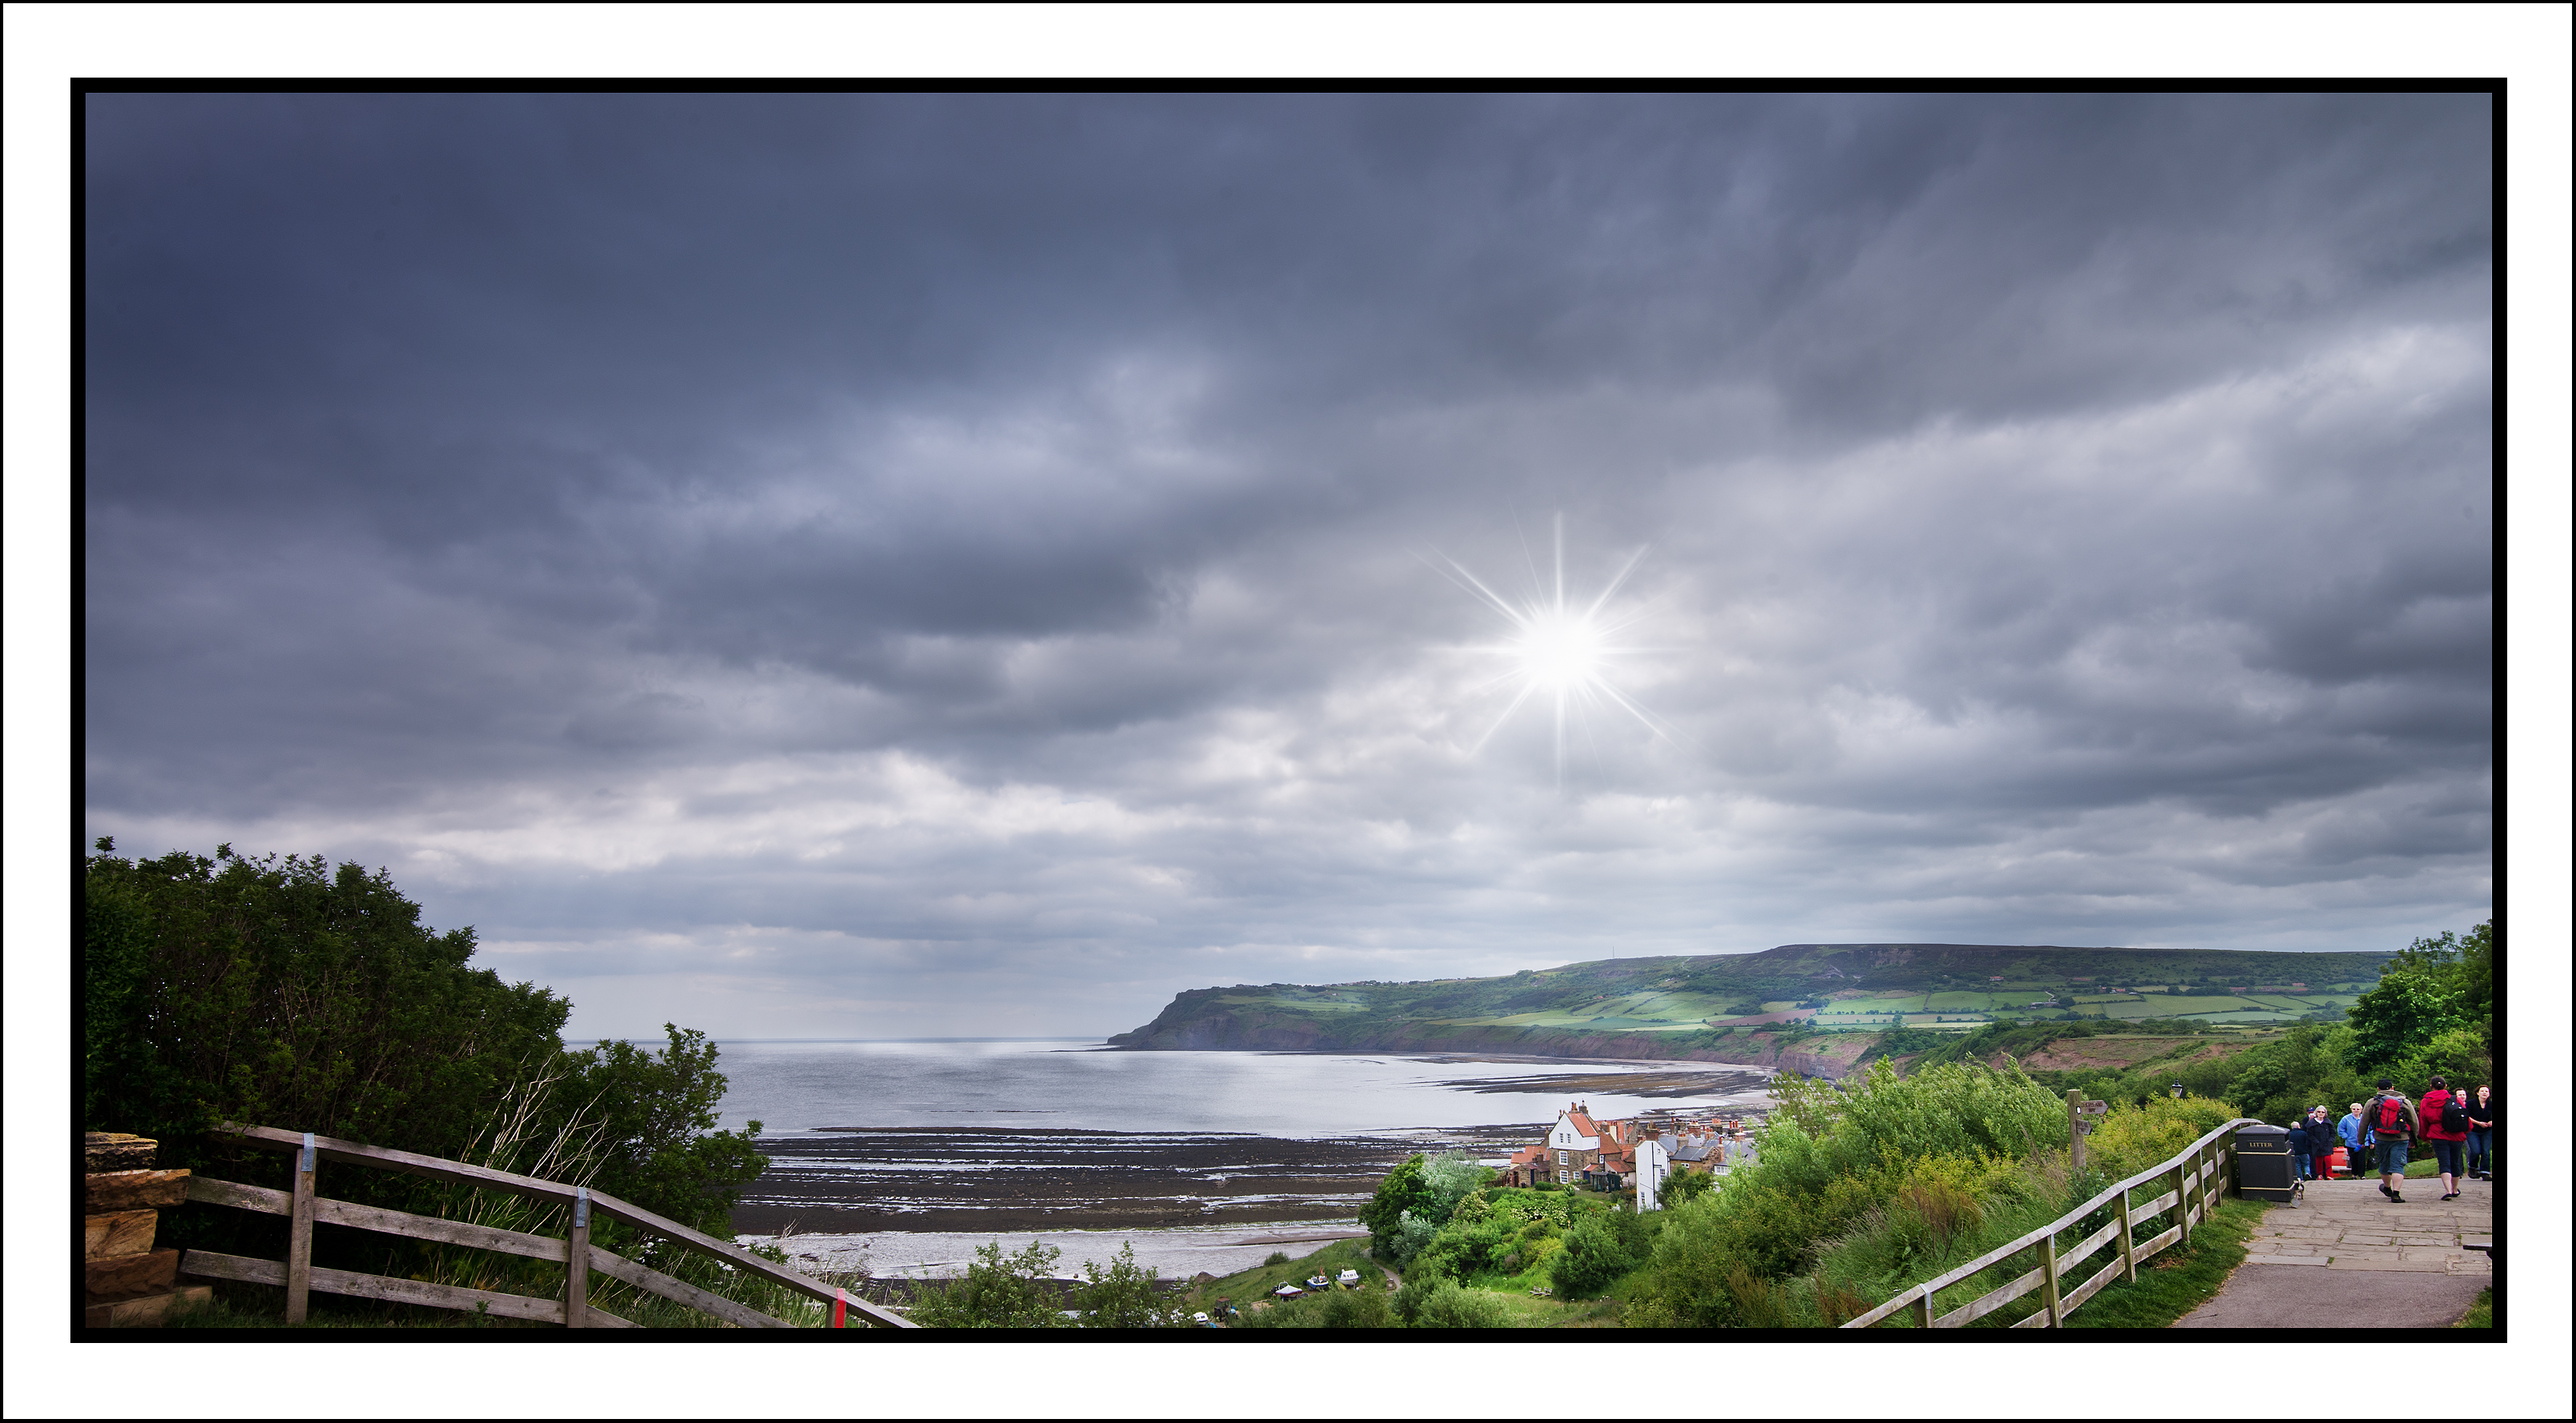
landscape, sea, coast, water, horizon, cloud, sky, sun, house, panorama, dark, coastline, panoramic, seascape, weather, storm, bay, nikon, sunburst, headland, sunny, hills, yorkshire, clouds, houses, raining, nikkor, northsea, eastyyorkshire, robindhoodsbay